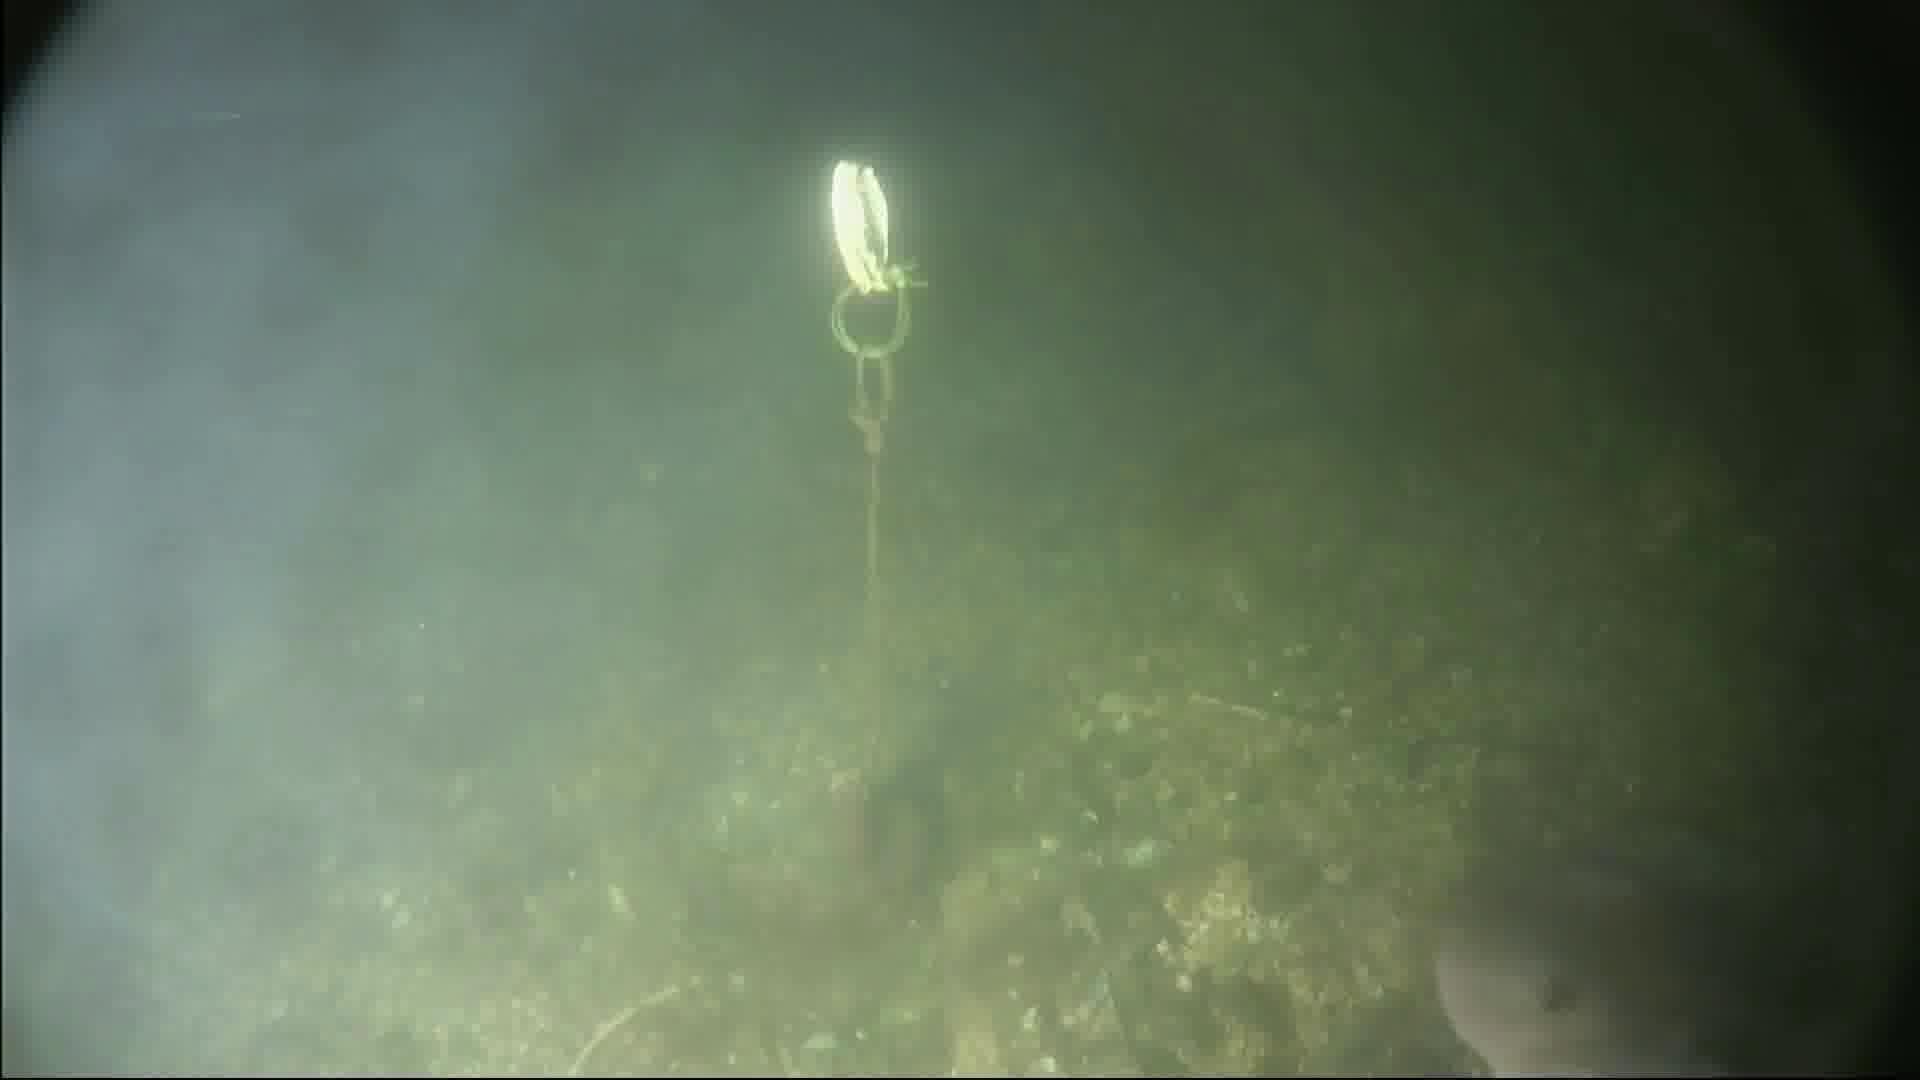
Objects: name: fish
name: crab